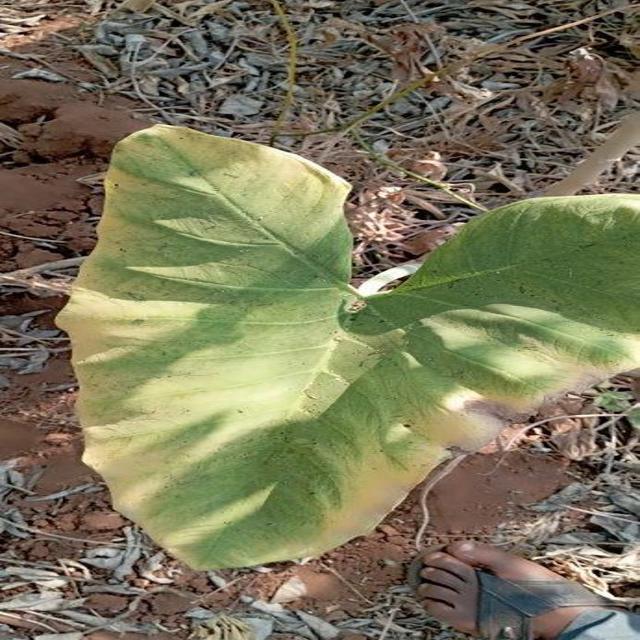
Label: Mid_Blight